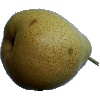
Label: pear_forelle